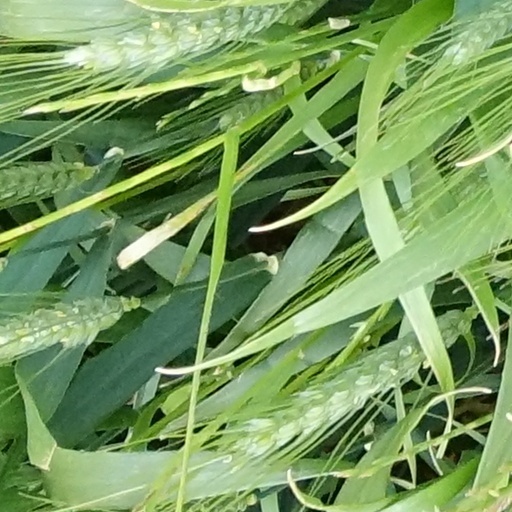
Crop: wheat